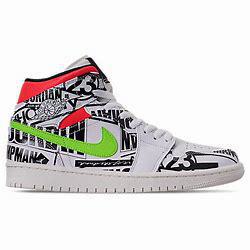
Brand: Jordan
Model: Air 1 Mid Retro Basketball